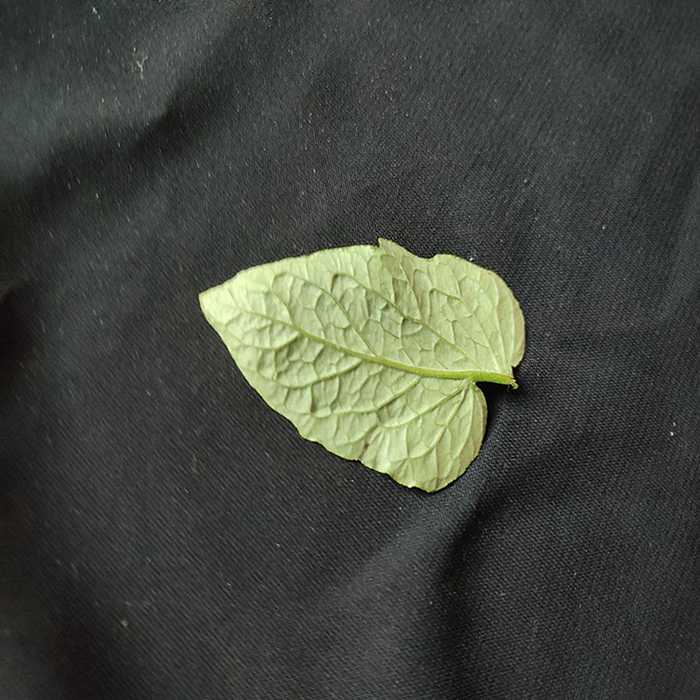
Plant: Tomato
Label: Tomato Fresh leaf